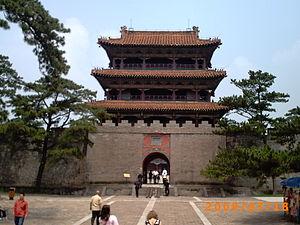
Fuling, aussi connue sous le nom de tombe de l'est est le mausolée de Nurhaci, le fondateur de la dynastie Qing, et de sa femme l'impératrice Xiaocigao. Il se trouve au nord-est de Shenyang dans le Liaoning à 10 km du centre-ville. Il a été construit de 1629 à 1651 entre la rivière Hun et les monts Tianzu. Il a servi de site principal pour les cérémonies rituelles de la famille impériale pendant toute la période Qing.